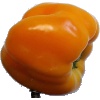
Label: yellow_pepper